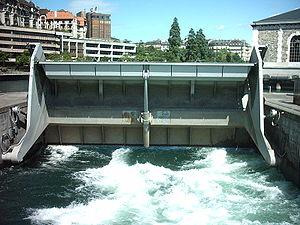
Genève est une ville suisse située à l’extrémité sud-ouest du Léman. Elle est la deuxième ville la plus peuplée de Suisse après Zurich. Elle est le chef-lieu et la commune la plus peuplée du canton de Genève. En décembre 2019, la ville comptait 205 372 habitants. Son aire métropolitaine, ou aire urbaine, forme une agglomération transfrontalière : le « Grand Genève », qui s'étend sur le canton de Vaud et les départements français de l'Ain et de la Haute-Savoie, pour une population totale en janvier 2015 de 978 790 habitants. L'agglomération genevoise stricto sensu compte 579 227 habitants dans sa partie suisse au 1ᵉʳ janvier 2016, selon l'Office fédéral de la statistique. L'emblème de la ville est son jet d'eau culminant à 140 m.
Les Services industriels de Genève sont un établissement public du canton de Genève, en Suisse, chargé notamment de la distribution de l'eau potable, du gaz, de l'électricité et de la chaleur à distance sur l'ensemble du canton de Genève, ainsi que de la gestion des réseaux correspondants. Ils s'occupent également du traitement des eaux usées, de l'incinération des déchets et de la gestion d'un réseau de fibre optique.